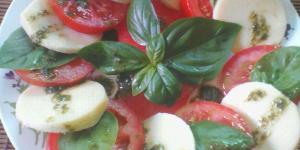
ensalada caprese con aceite de albahaca